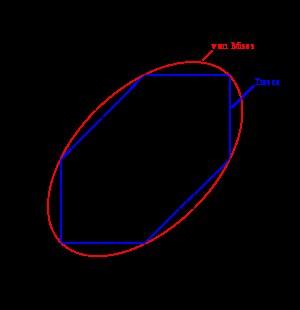
Un critère de plasticité, ou critère d'écoulement plastique, est un critère permettant de savoir, sous des sollicitations données, si une pièce se déforme plastiquement ou si elle reste dans le domaine élastique. De nombreux essais ont montré que l'on pouvait utiliser deux critères principaux : le critère de Tresca-Guest ou le critère de von Mises. En résistance des matériaux, on désire parfois rester dans le domaine élastique, on parle alors de critère de résistance.
Henri Édouard Tresca, né le 12 octobre 1814 à Dunkerque, et mort le 21 juin 1885 à Paris, est un ingénieur mécanicien français, professeur au Conservatoire national des arts et métiers de Paris.